Insomniac (Green Day album)

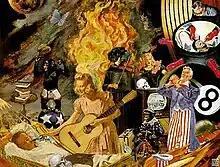
"God Told Me to Skin You Alive"

Before the name "Insomniac" was decided on, the band considered naming the album "Jesus Christ Supermarket" and "Tight Wad Hill". "Insomniac" was originally the working title song for "Brain Stew" on demo. After visiting collage artist Winston Smith for the album cover, Billie Joe Armstrong asked him how he managed to make such intricate pieces in such short times. Smith answered: "It's easy for me. I am an insomniac." Armstrong himself has said that the album title comes from his own insomnia, after having been woken up frequently during the night due to his son's screams. Armstrong also mentions his insomnia from the perspective of methamphetamine use in the song "Brain Stew".